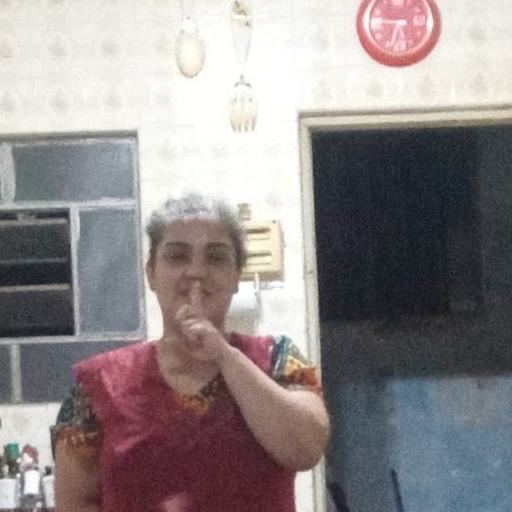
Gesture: mute